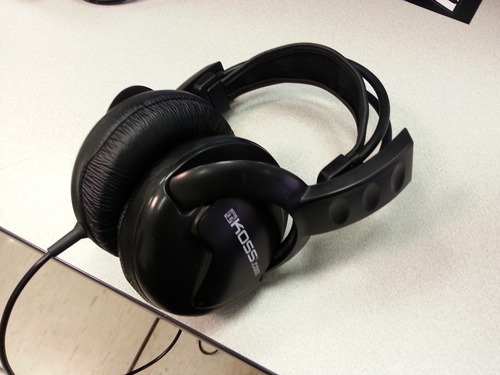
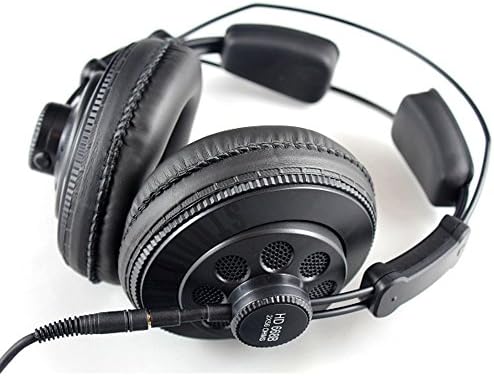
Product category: headphones
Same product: no